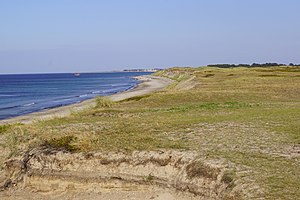
Nordmarken (Læsø)
Nordmarken set mod øst
Nordmarken set mod øst
Nordmarken er et fredet område langs nordkysten af Læsø. Det er et område fra kysten og et par hundrede meter ind i baglandet fra Østerby Havn og 4 km vestover, i alt 51. hektar, der blev fredet i 1963.